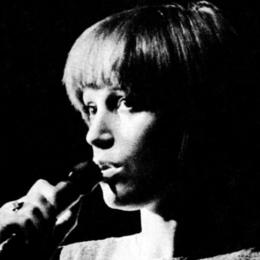
Age: 26